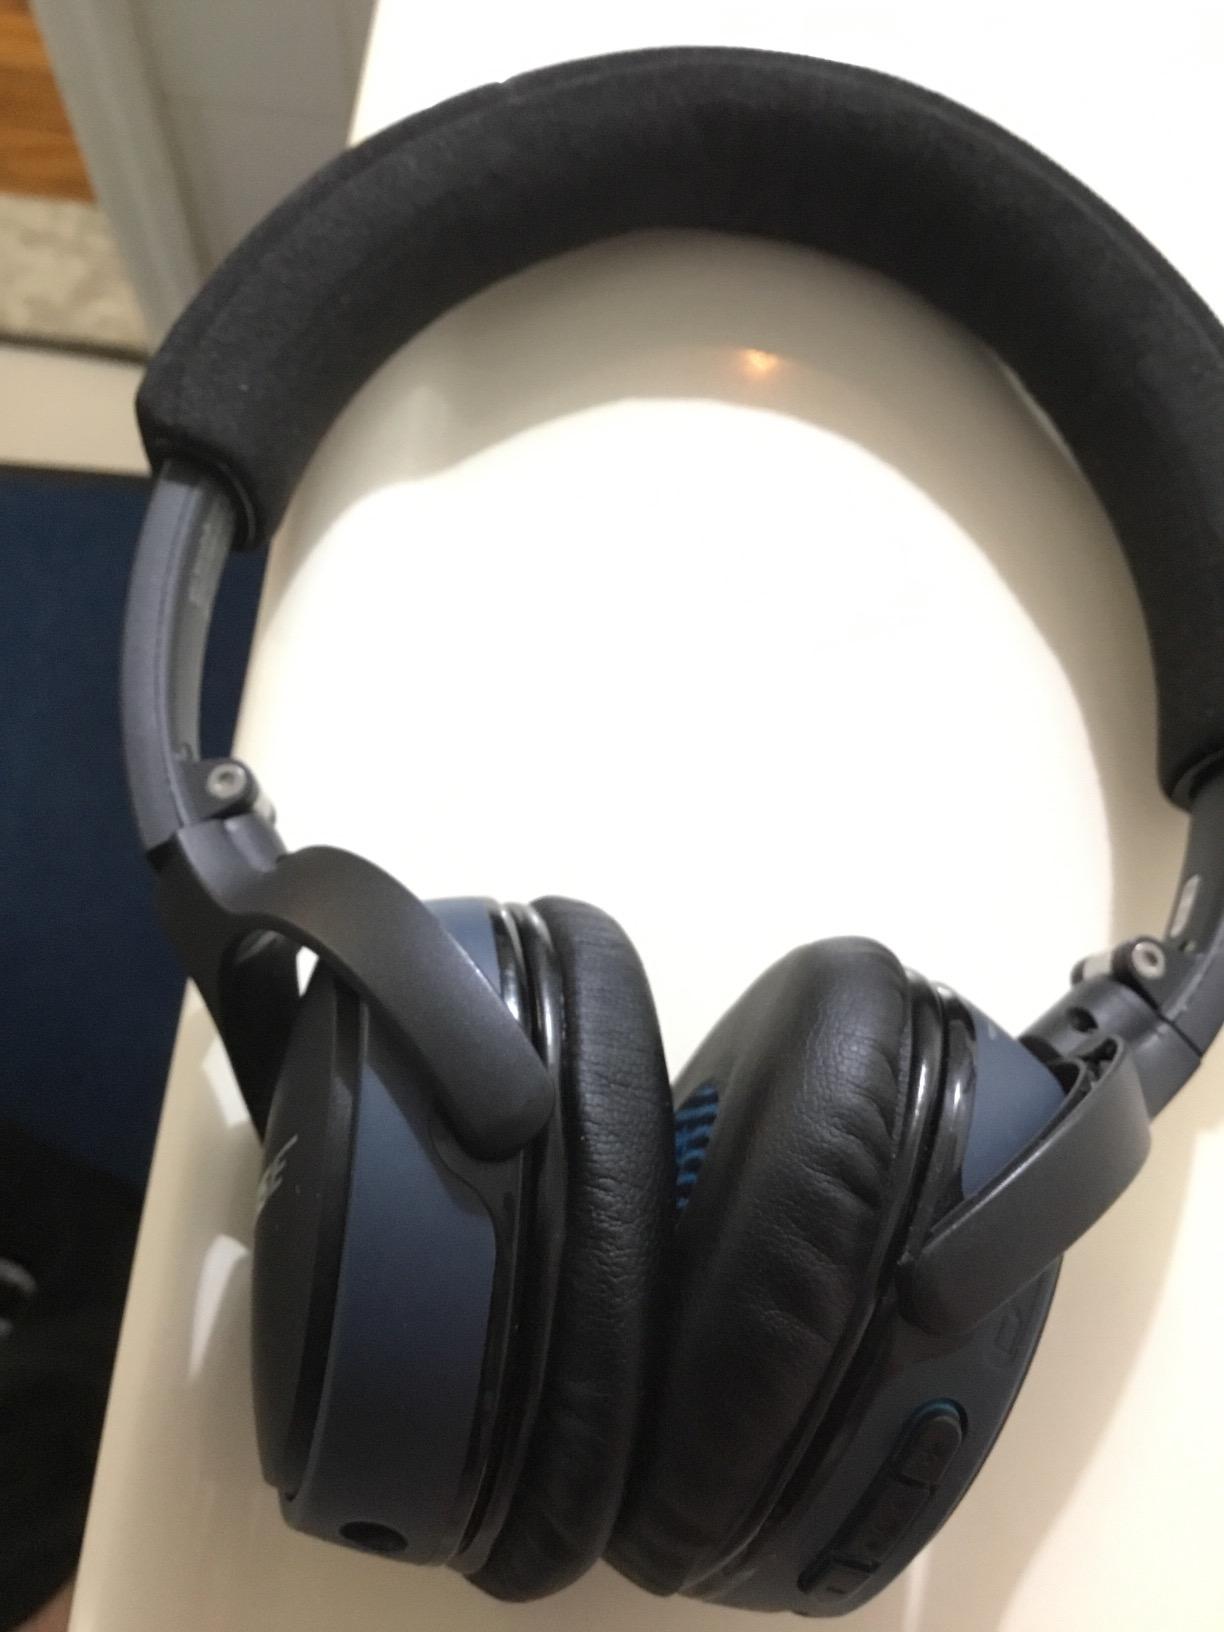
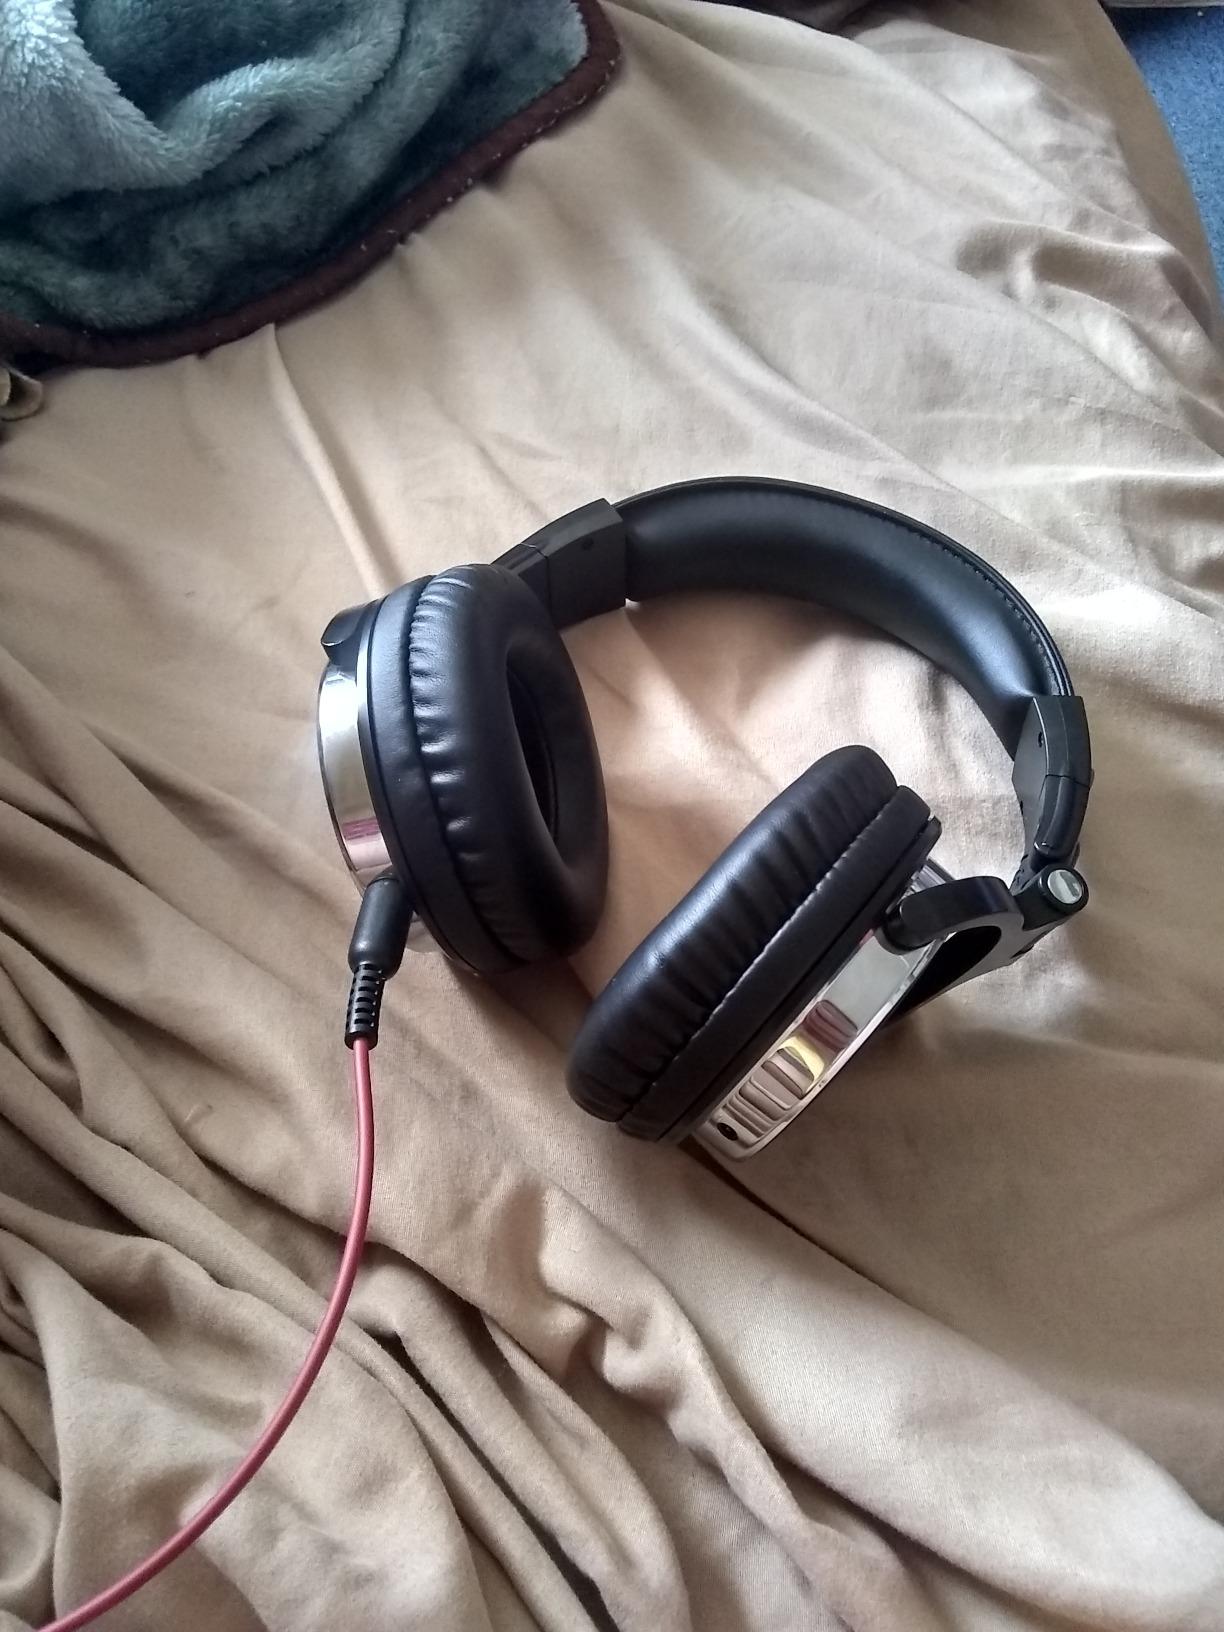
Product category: headphones
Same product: no